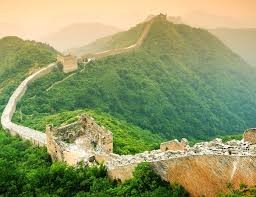
Landmark: Great Wall of China